P.N.03

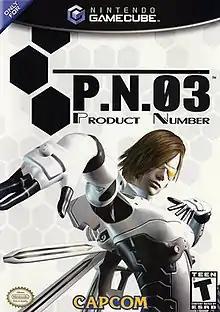
North American box art with main protagonist Vanessa Z. Schneider

(Product Number Three) is a 2003 third-person shooter developed and published by Capcom for the GameCube. Set in a space colony compound, the game follows a female mercenary fighting against berserk robots. Gameplay focuses on defensive tactics and includes abilities that can be upgraded.